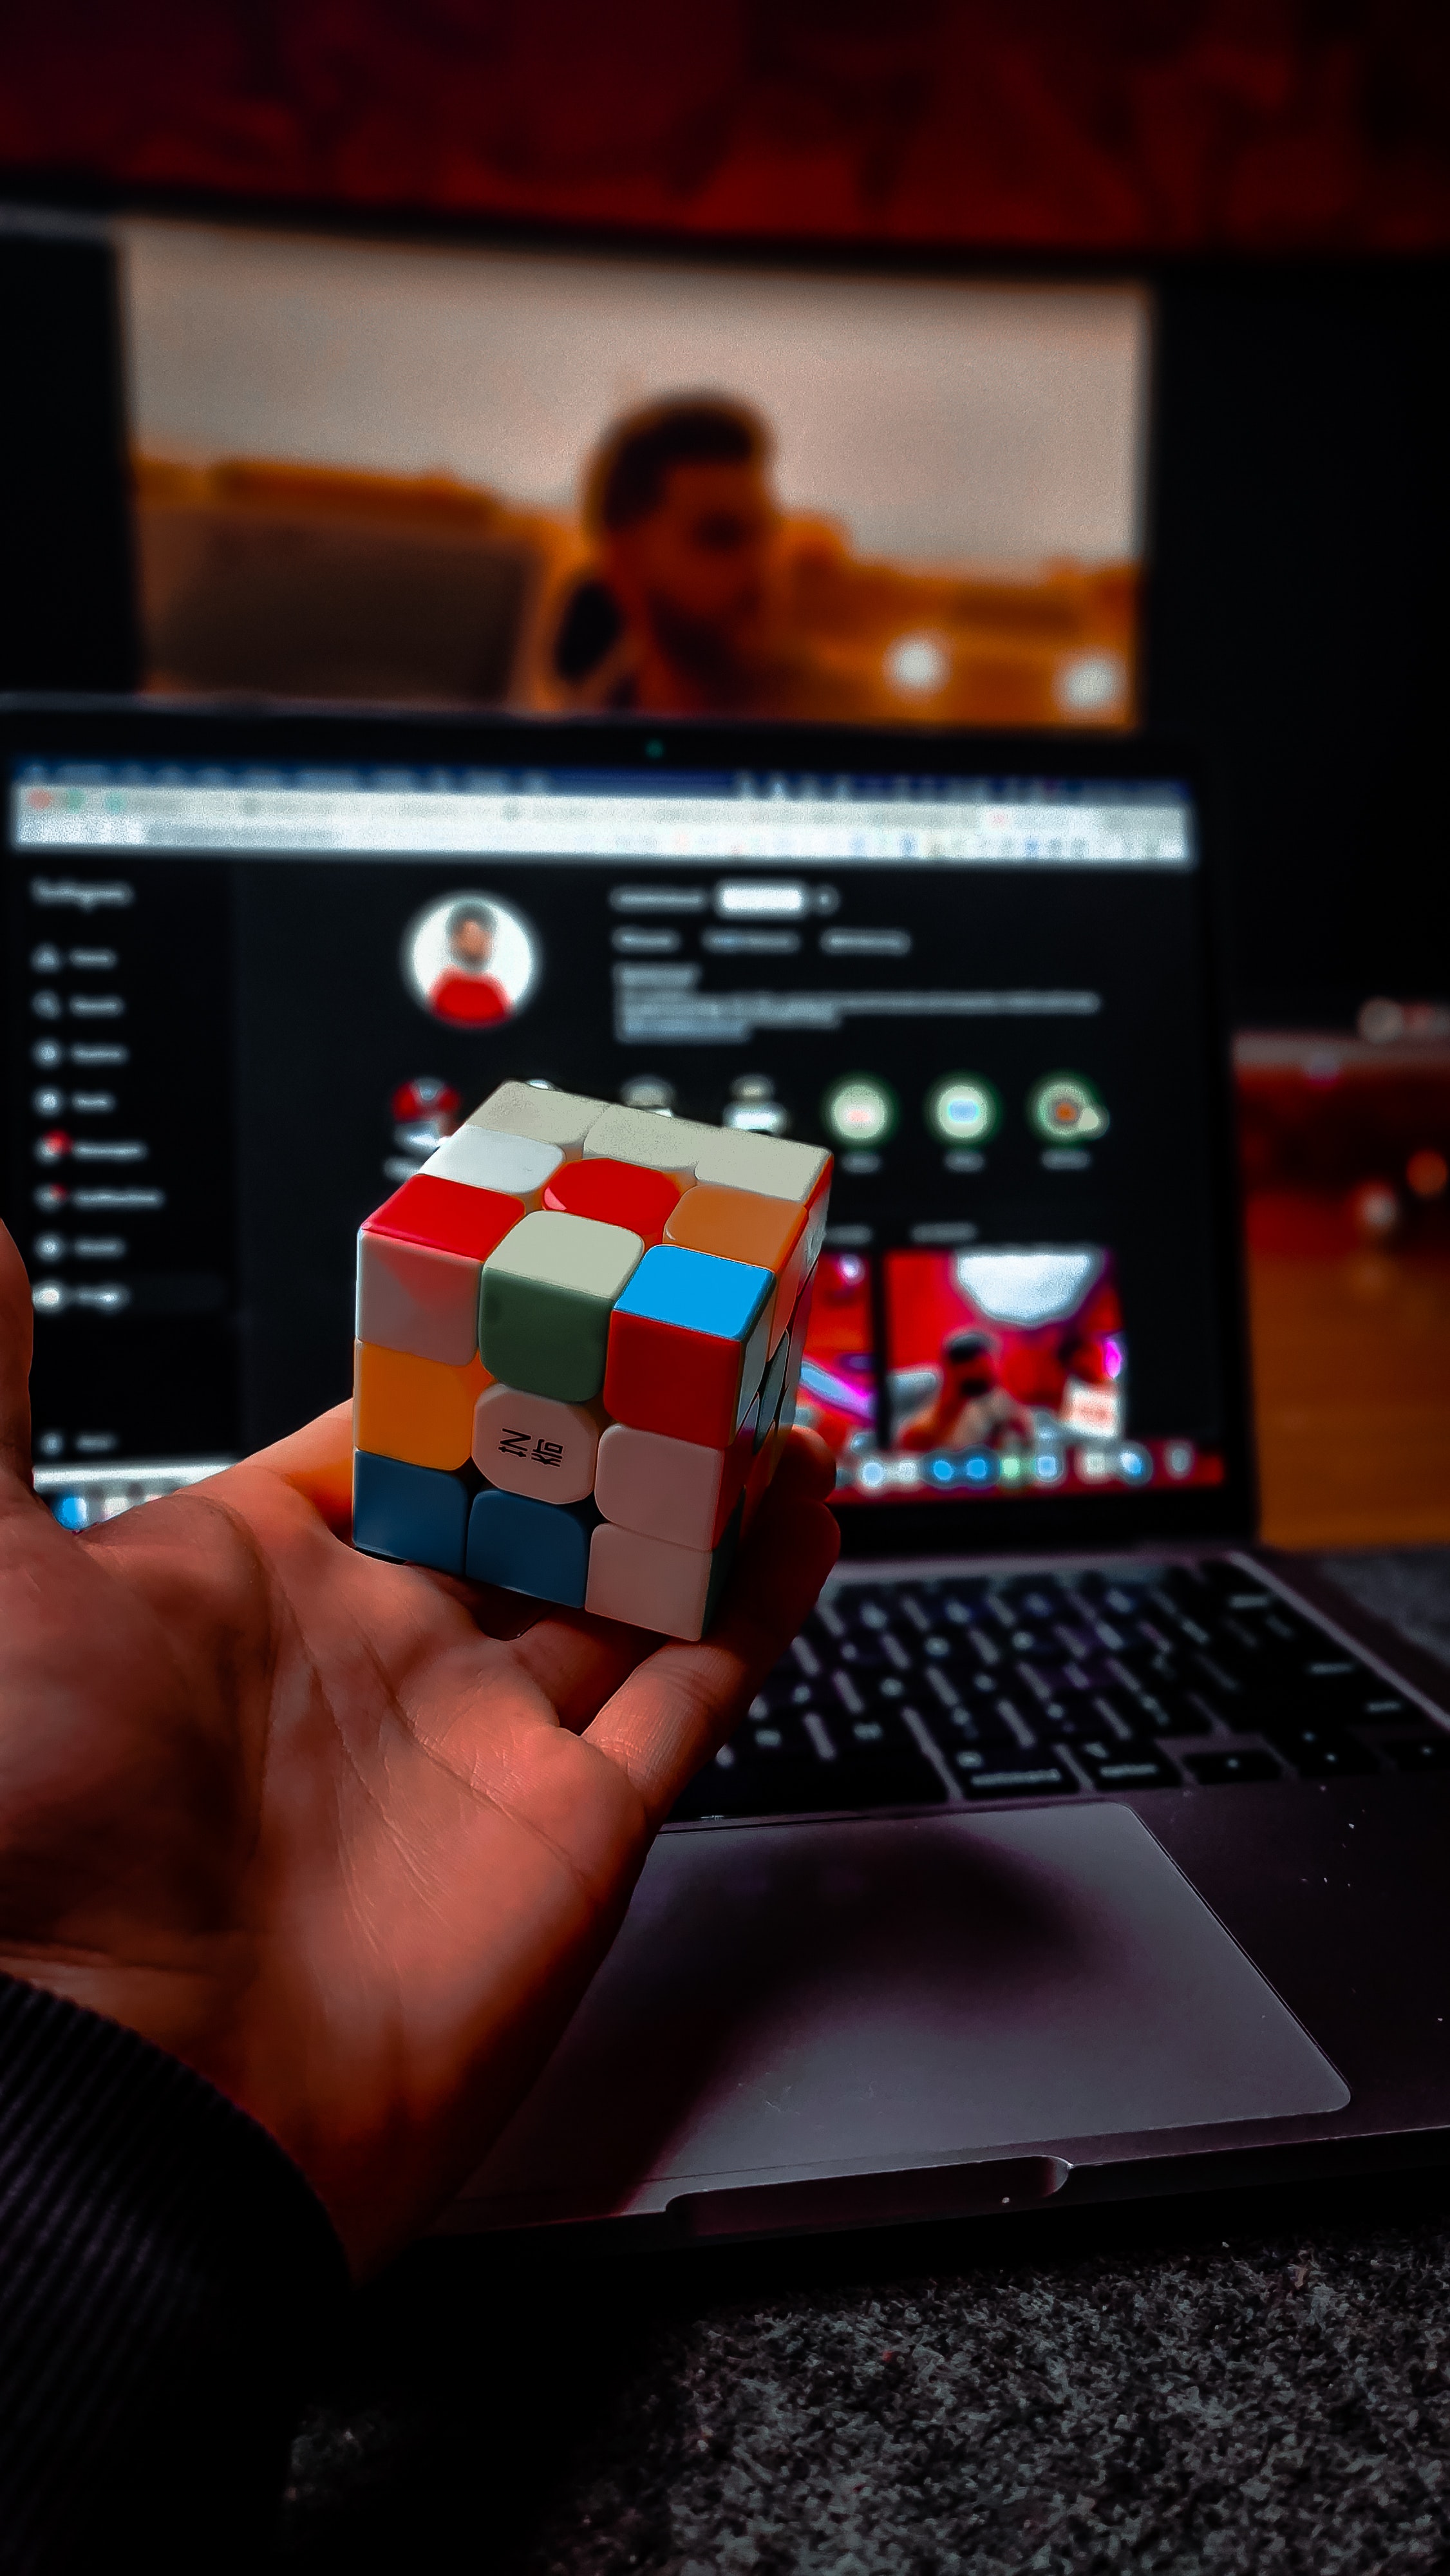
work, hand, computer, personal computer, laptop, gadget, toy, communication device, mechanical puzzle, finger, input device, touchpad, rubik's cube, display device, electronic device, output device, technology, nail, netbook, audio equipment, games, fun, electric blue, portable communications device, computer hardware, puzzle, multimedia, peripheral, thumb, pattern, space bar, room, job, electronics, square, plaid, electronic instrument, recreation, play